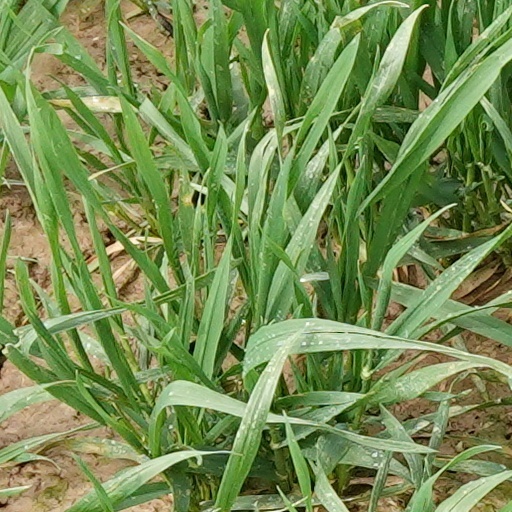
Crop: wheat